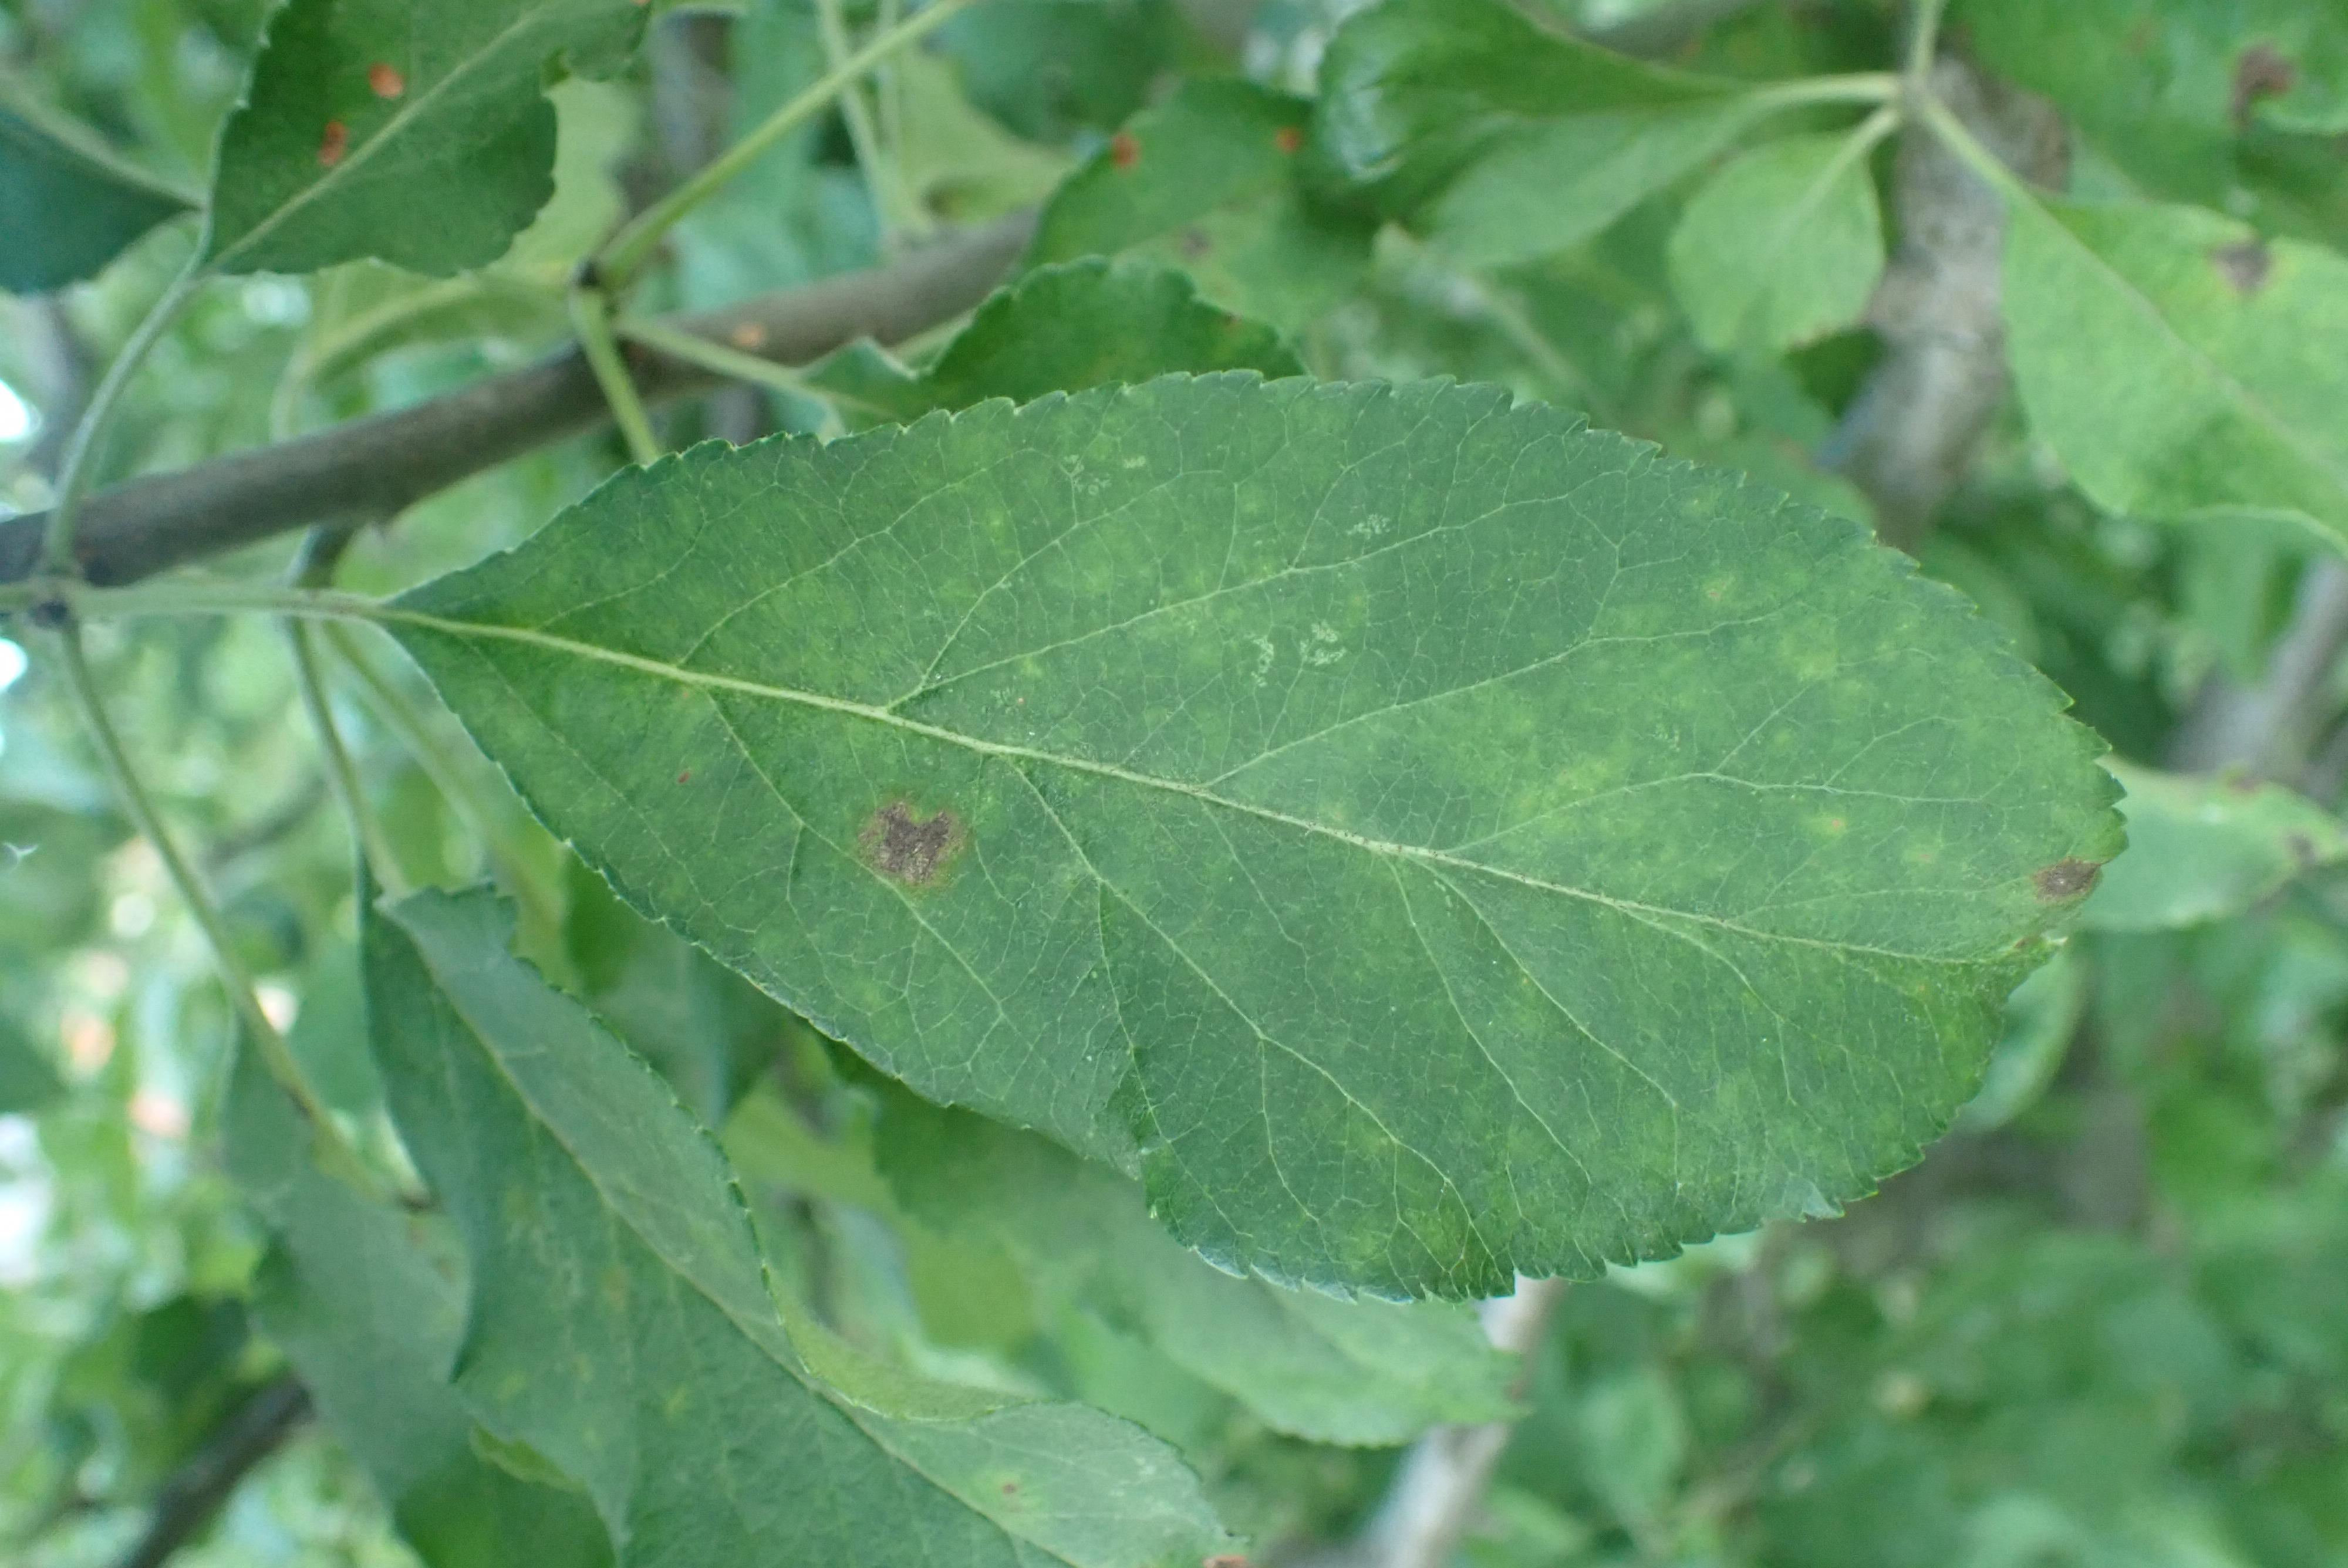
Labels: scab